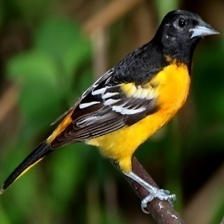
Species: VENEZUELIAN TROUPIAL
Scientific name: ICTERUS ICTERUS